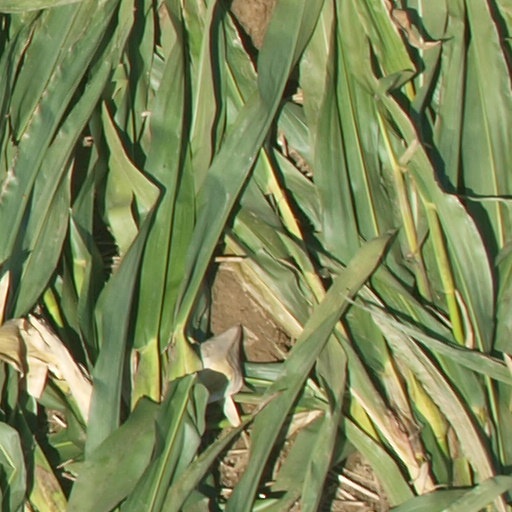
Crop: maize; corn